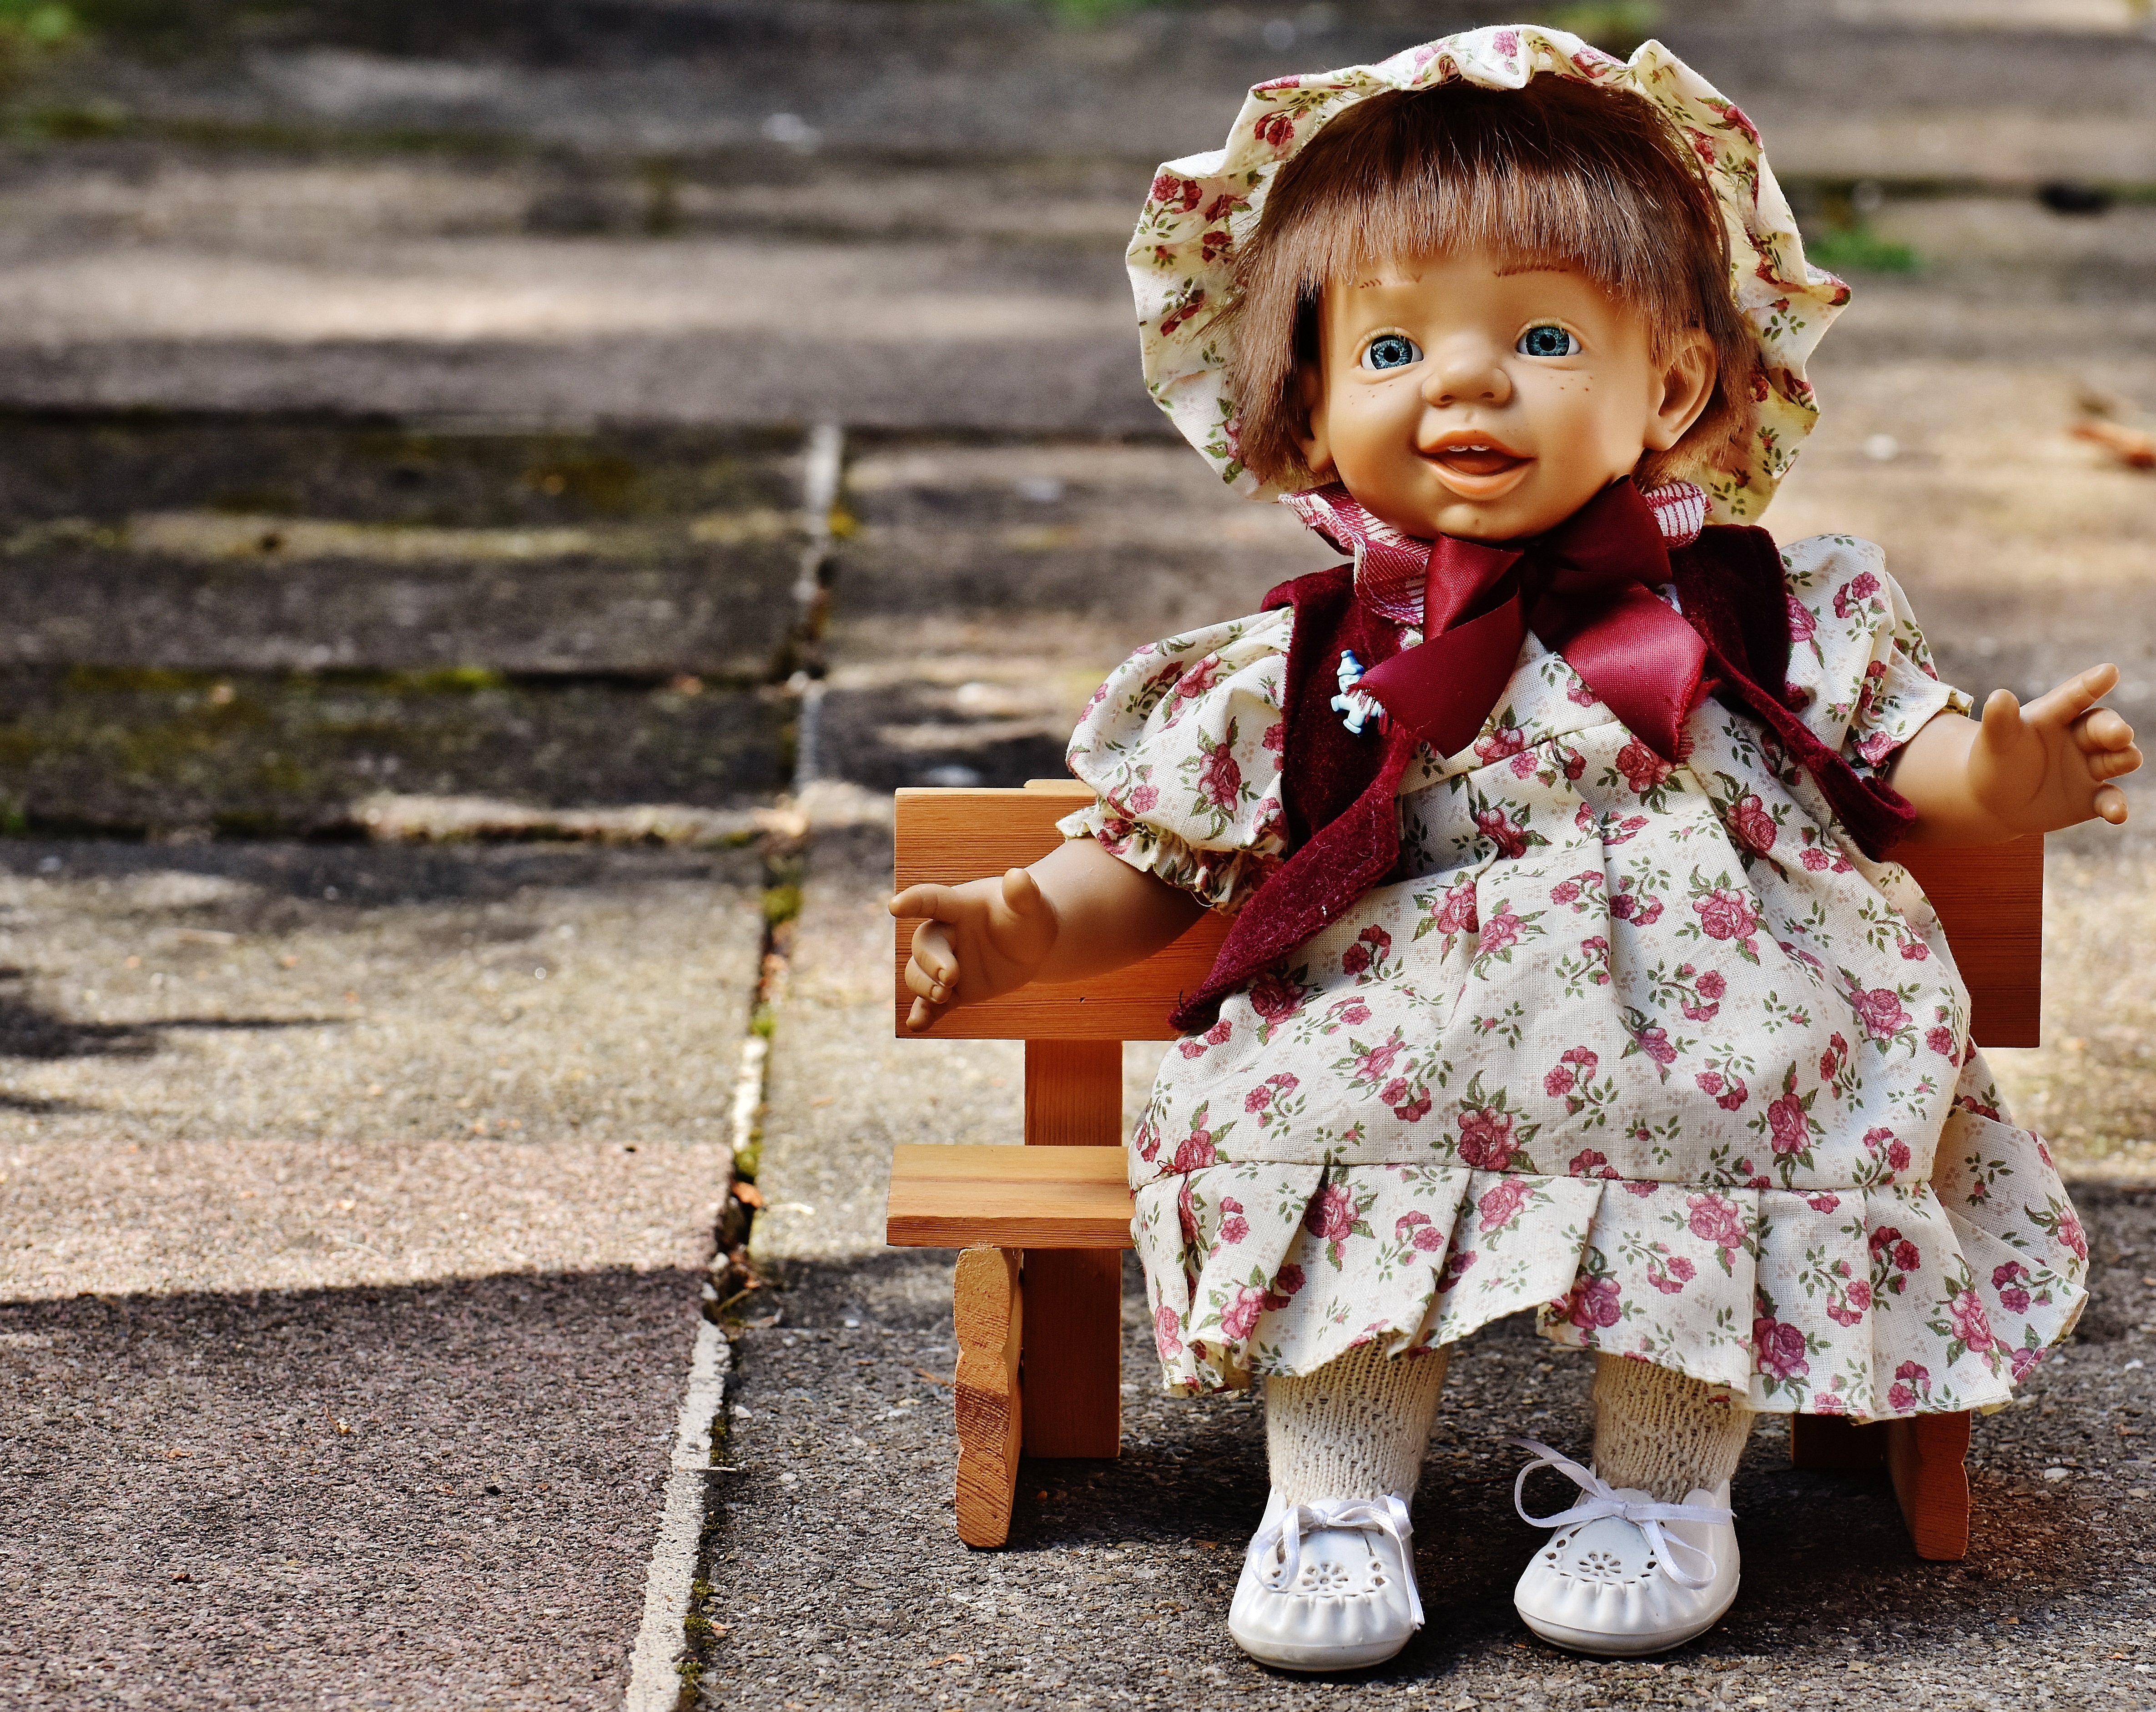
person, people, girl, play, sweet, cute, spring, sitting, child, toy, cry, doll, children, dress, toddler, toys, funny, human positions